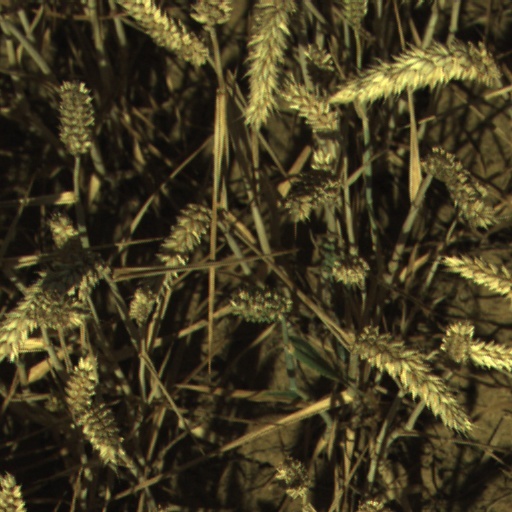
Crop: wheat